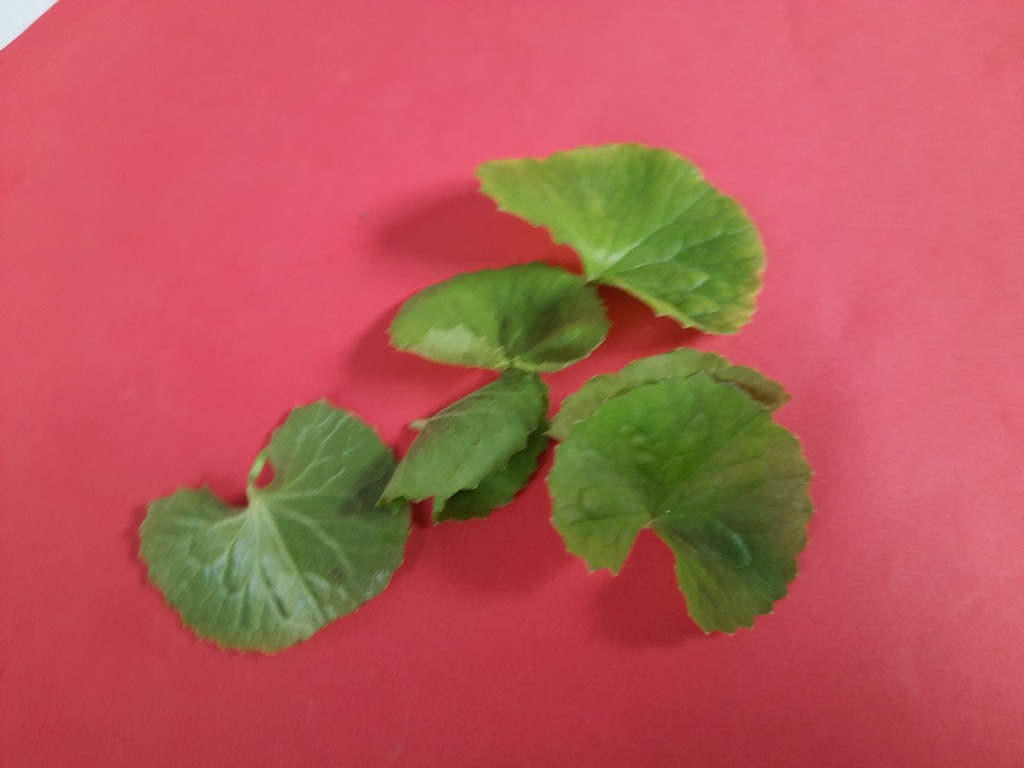
Label: Healthy